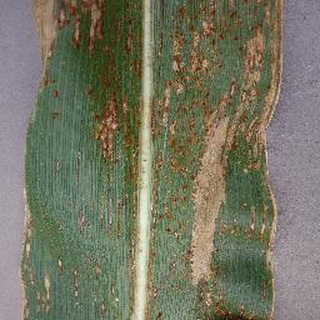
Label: corn_northern_leaf_blight